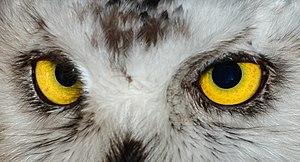
Le Harfang des neiges est une espèce d'oiseau de la famille des strigidés. Il est aussi appelé ookpik par les Inuits. Il est l'emblème aviaire du Québec depuis 1987. En France, on l'appelle Chouette Harfang, même si, en réalité, il appartient au même genre Bubo que les hiboux grand-ducs. Comme ces derniers, il possède de petites plumes sur sa tête appelées aigrettes, mais très peu visibles puisqu'elles sont très petites et repliées sur sa tête.